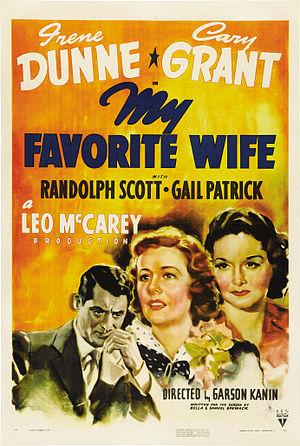
Mon épouse favorite est un film américain de Garson Kanin, sorti en 1940.